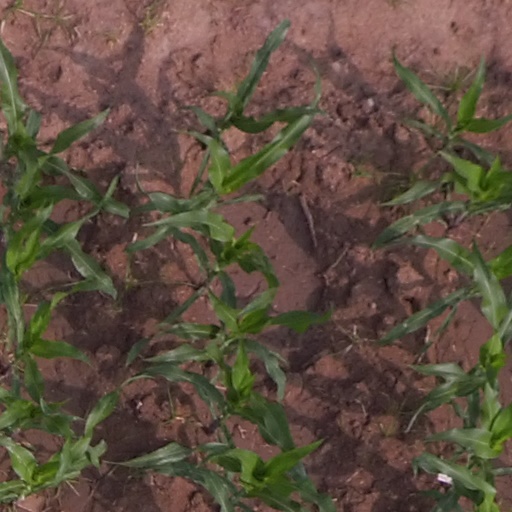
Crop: maize; corn